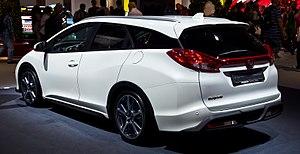
La Honda Civic est un modèle du constructeur automobile japonais Honda. La première Civic apparaît en 1972. Le terme Civic exprime alors l'ambition de Honda de réduire ses émissions polluantes et de proposer une voiture propre.